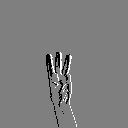
ASL letter: w